Joachim Löw

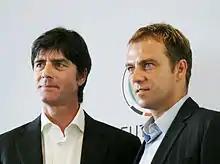
Löw and his assistant Hansi Flick in 2006

On 12 July 2006, following Klinsmann's decision not to renew his contract, Löw was named as the new manager of Germany. Löw obtained a contract for two years and announced that he wanted to continue in the philosophy developed with Klinsmann to play with an offensive style. Löw was particularly concerned with the amount of time his players hold on to the ball before passing. During his tenure, he reduced this time significantly, increasing the pace of the German game. He declared that his aim was to win Euro 2008. His first game in charge, a friendly against Sweden in Gelsenkirchen on 16 August 2006, was a 3–0 success in which Miroslav Klose scored twice and Bernd Schneider scored the other.